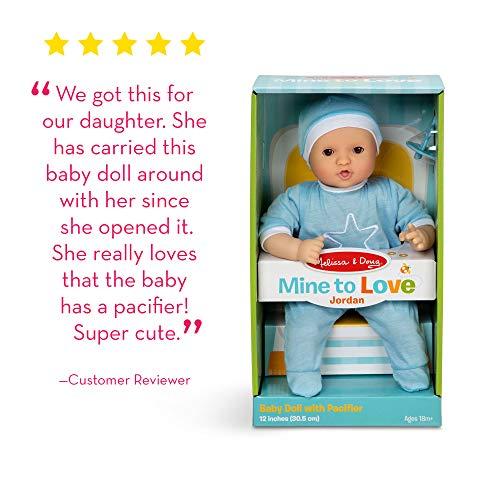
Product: Melissa & Doug Mine to Love Jordan 12” Baby Doll (Includes Romper, Cap, Pacifier, Great Gift for Girls and Boys - Best for Babies, 18 Month Olds, 24 Month Olds, 1 and 2 Year Olds )
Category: Toys & Games | Dolls & Accessories | Dolls
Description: BOUNCING BABY BOY: The Melissa and Doug Mine to Love Jordan doll is a 12-inch clothed boy baby doll with a light skin tone that can suck his thumb or pacifier.
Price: $16.82
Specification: ProductDimensions:7.5x5.8x13.9inches|ItemWeight:1.23pounds|ShippingWeight:1.23pounds(Viewshippingratesandpolicies)|ASIN:B07JBZ1THM|Itemmodelnumber:31712|Manufacturerrecommendedage:18months-7years